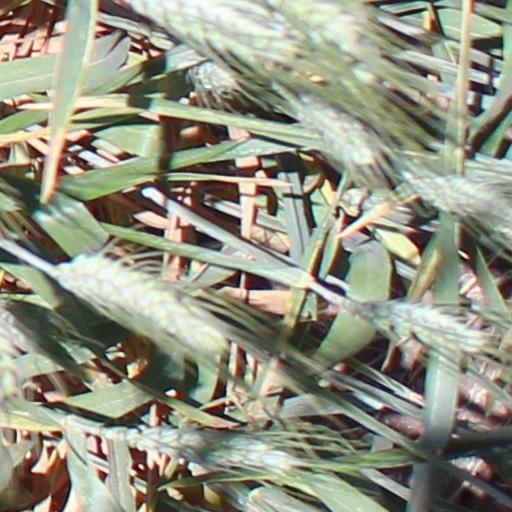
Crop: wheat